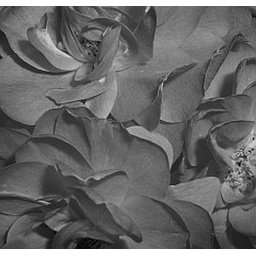
roses in rose bowl